FV432

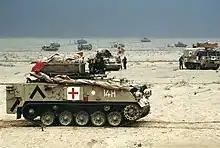
An FV432 in the foreground during the Gulf War

The FV432 is of all-steel construction. The chassis is a conventional tracked design with the engine at the front and the driving position to the right. Directly behind the driver's position is the vehicle commander's hatch. There is a large round opening in the passenger compartment roof, which has a split/folding (concertina) hatch, and a (right hand) side-hinged door in the rear for loading and unloading. A 'Boiling Vessel' is mounted on the rear door to provide hot water and heating food. As in many designs of its era, there are no firing ports for the troops carried – British Army doctrine having been for troops to dismount from vehicles to fight, unlike Russian infantry fighting vehicles that largely incorporate ports. The passenger compartment has five seats on either side – these fold up to provide a flat cargo space.